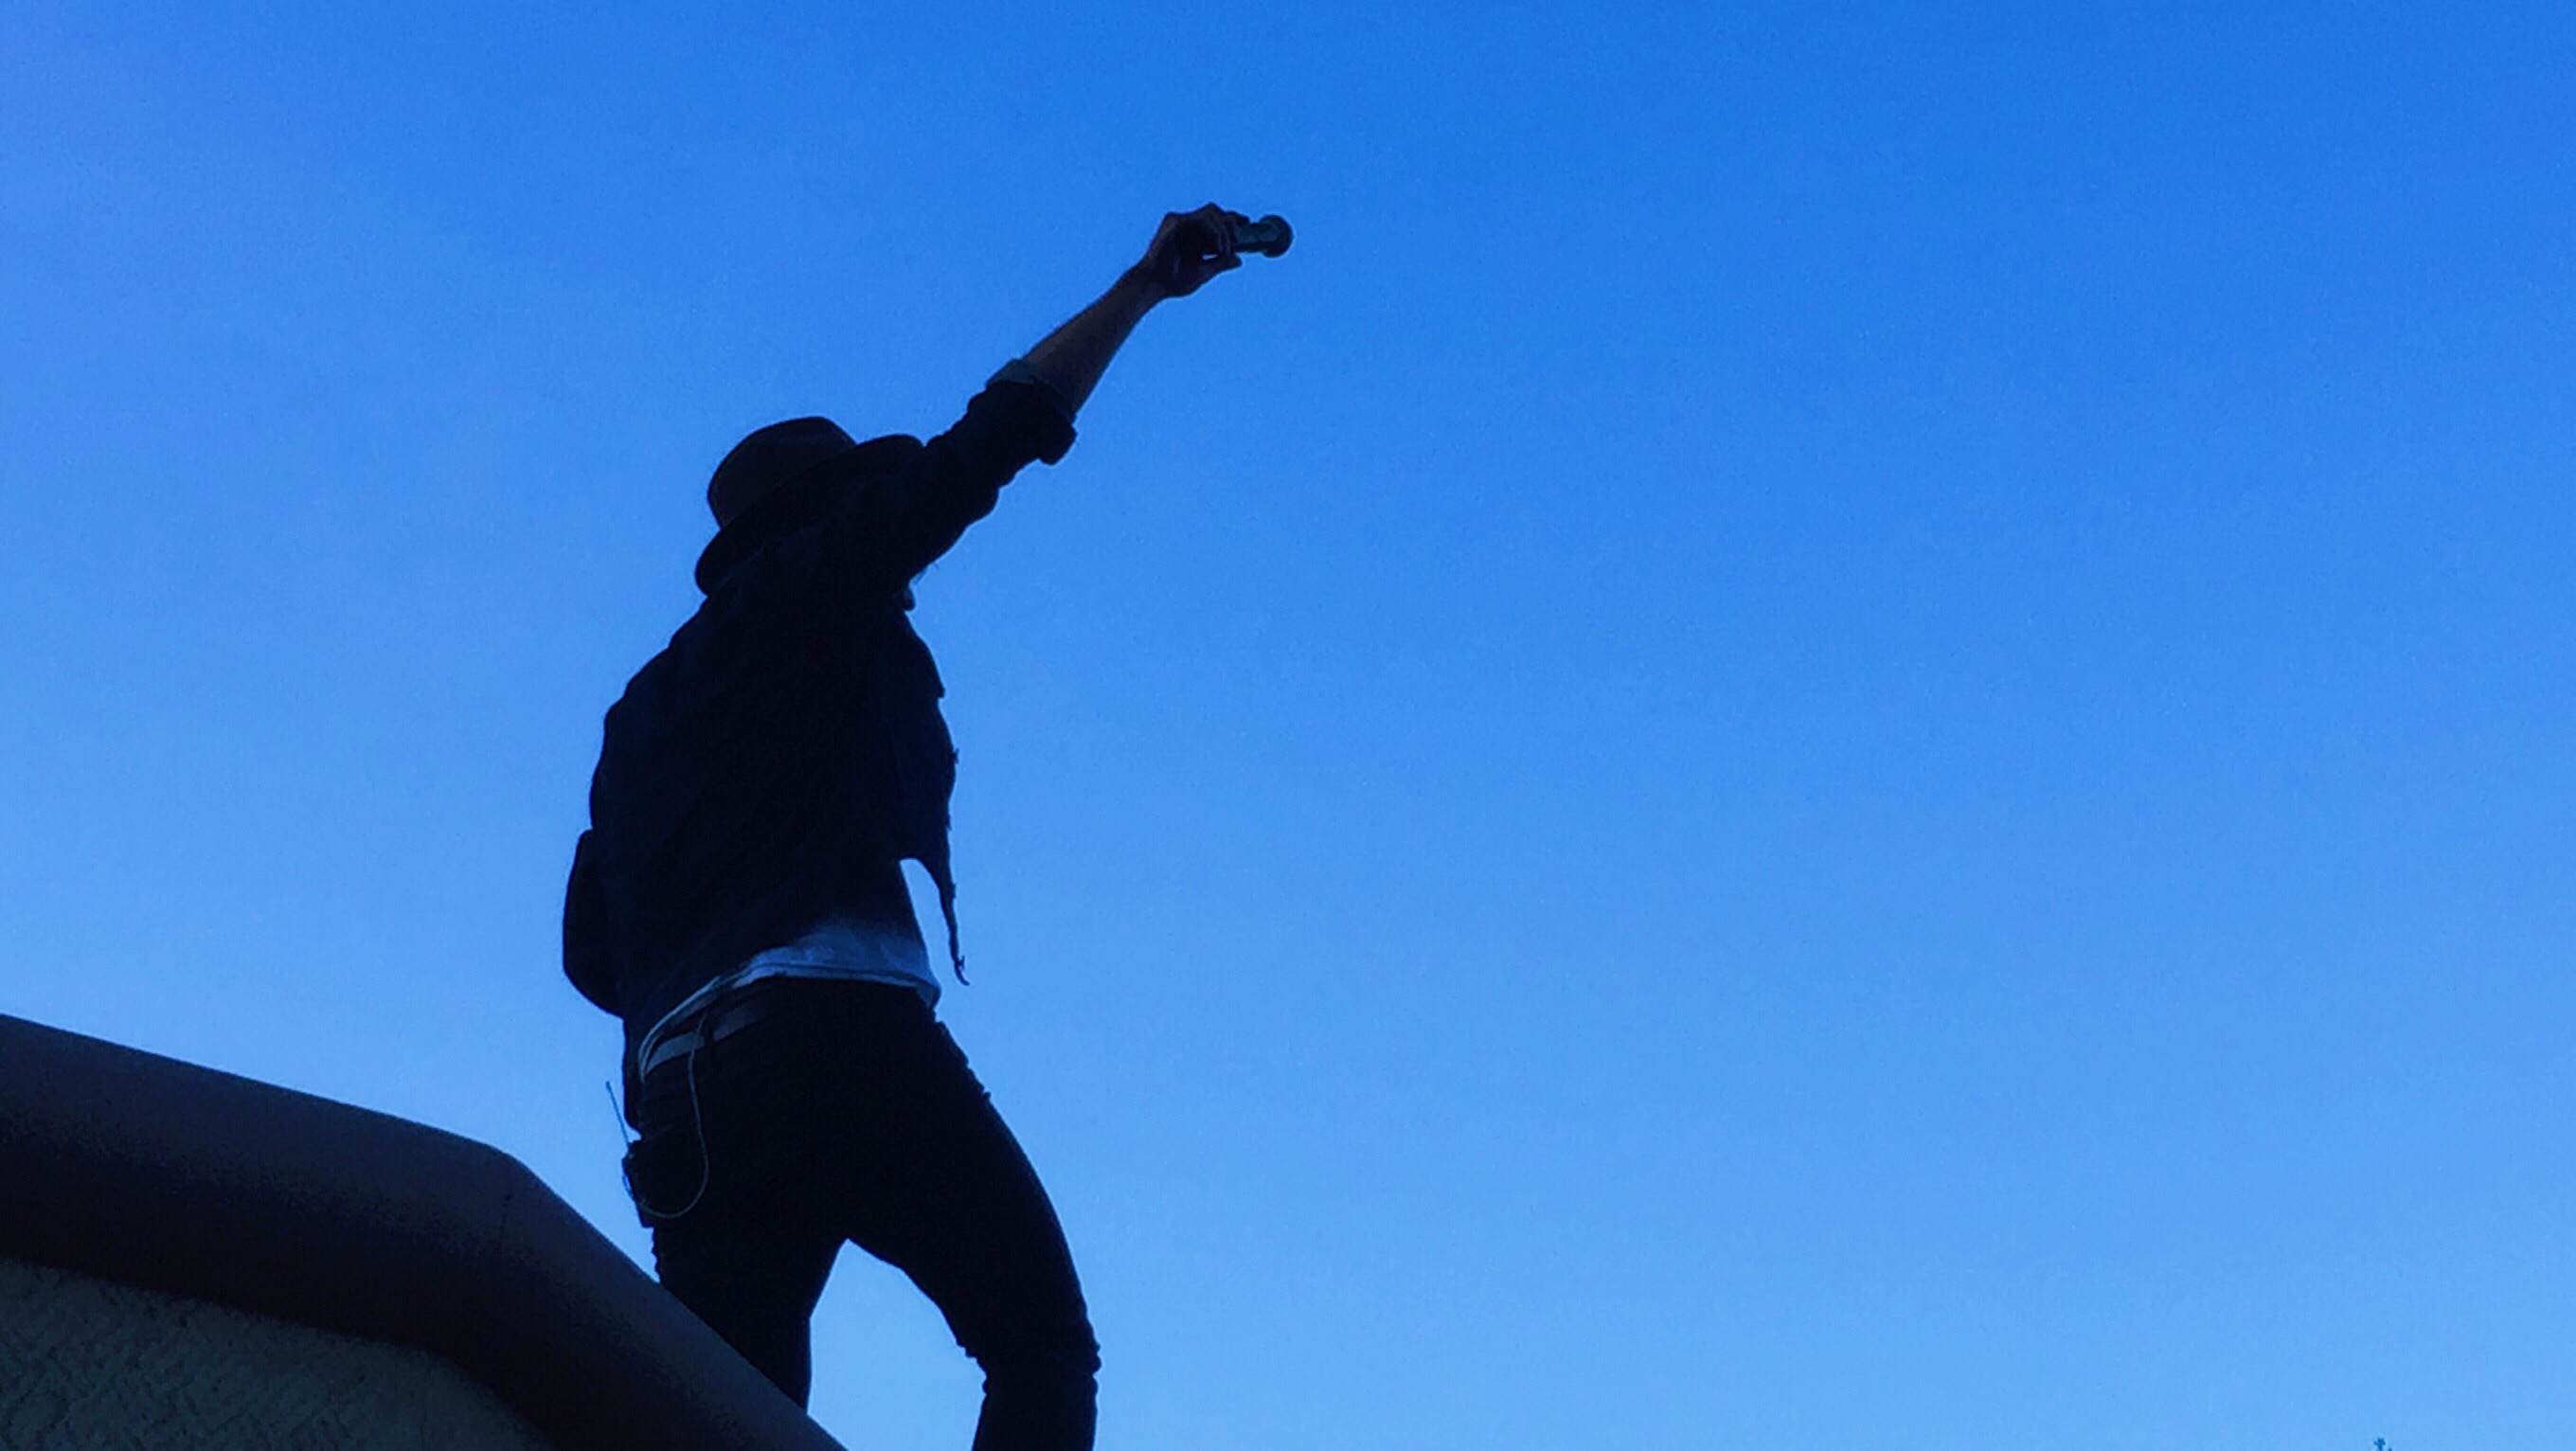
silhouette, sky, adventure, jumping, blue, extreme sport, mountaineering, sports, abseiling, outdoor recreation